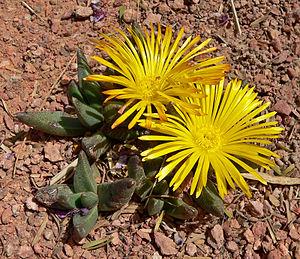
Rabiea N.E.Br. est un genre de plante de la famille des Aizoaceae.